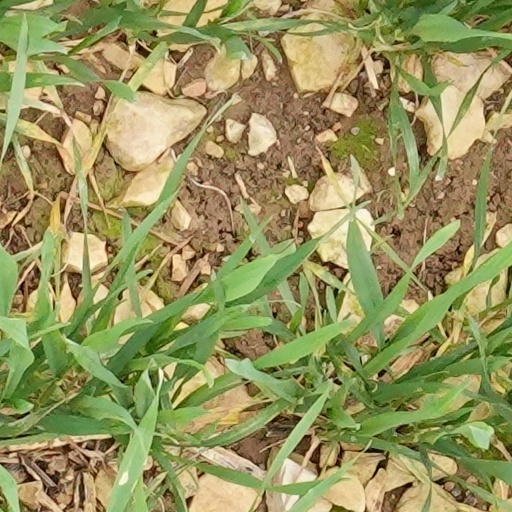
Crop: wheat